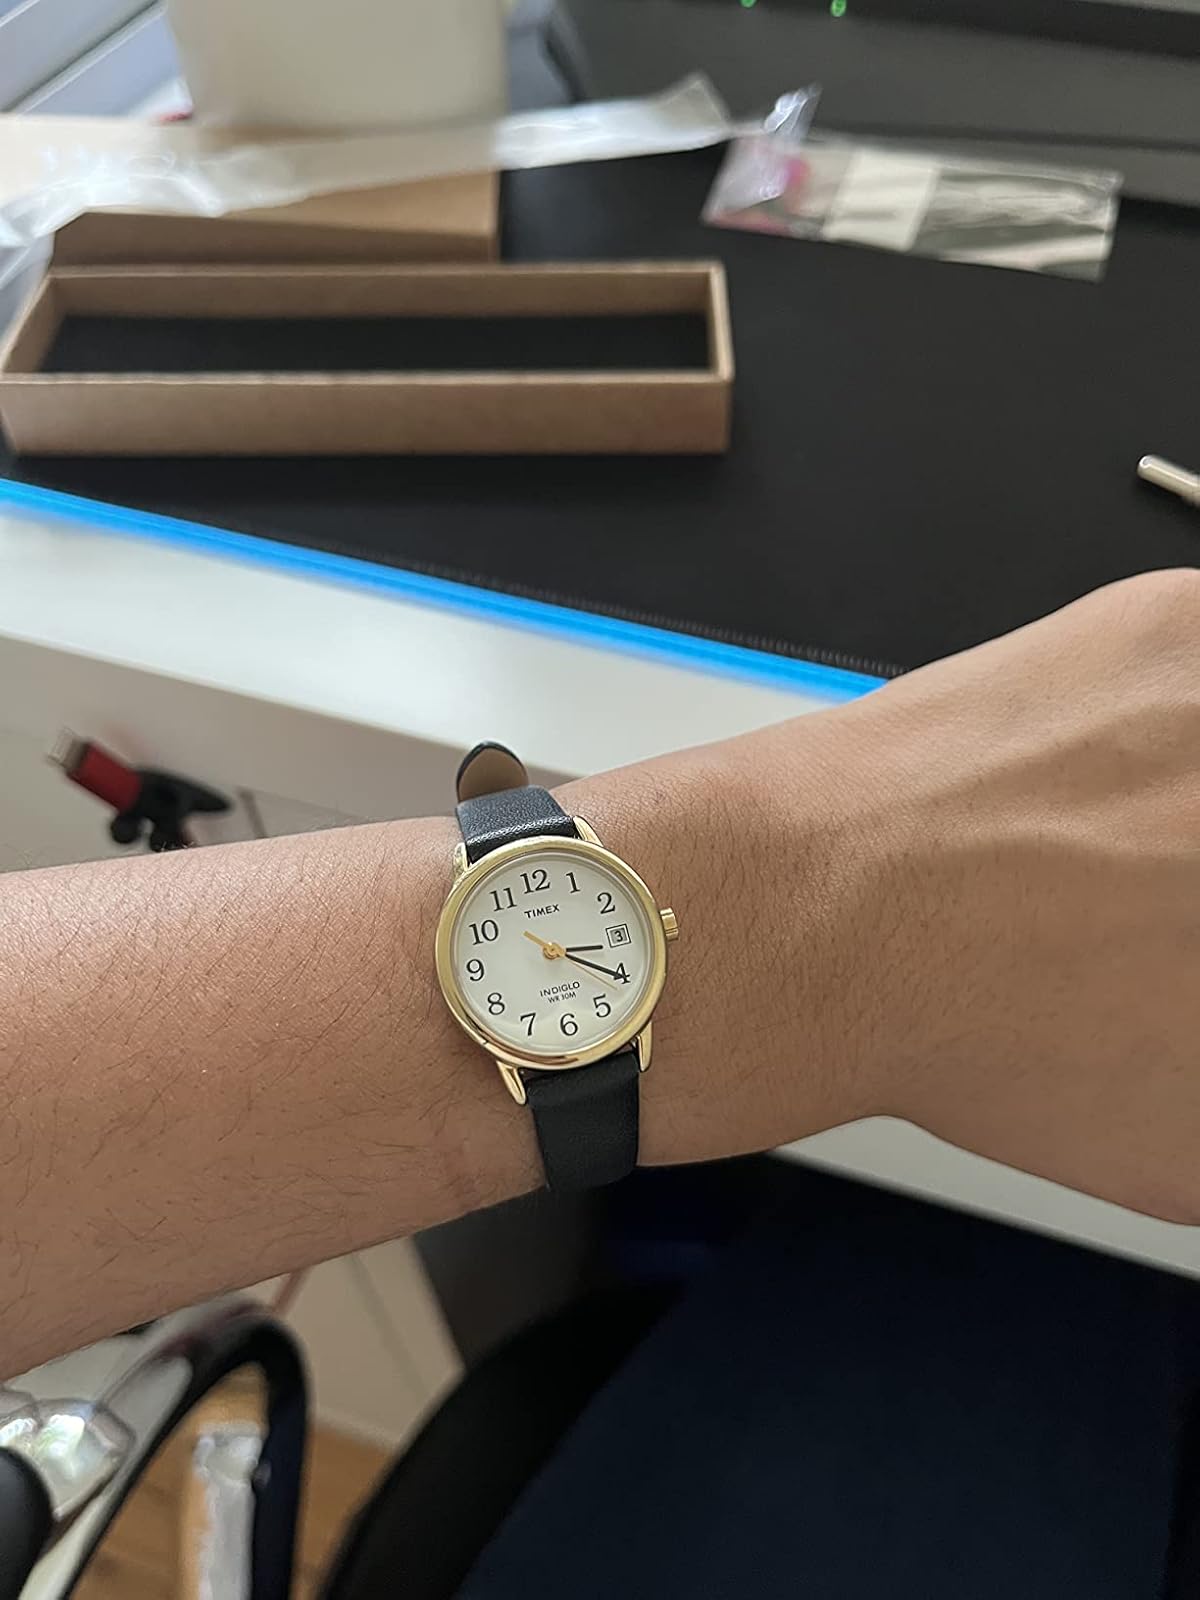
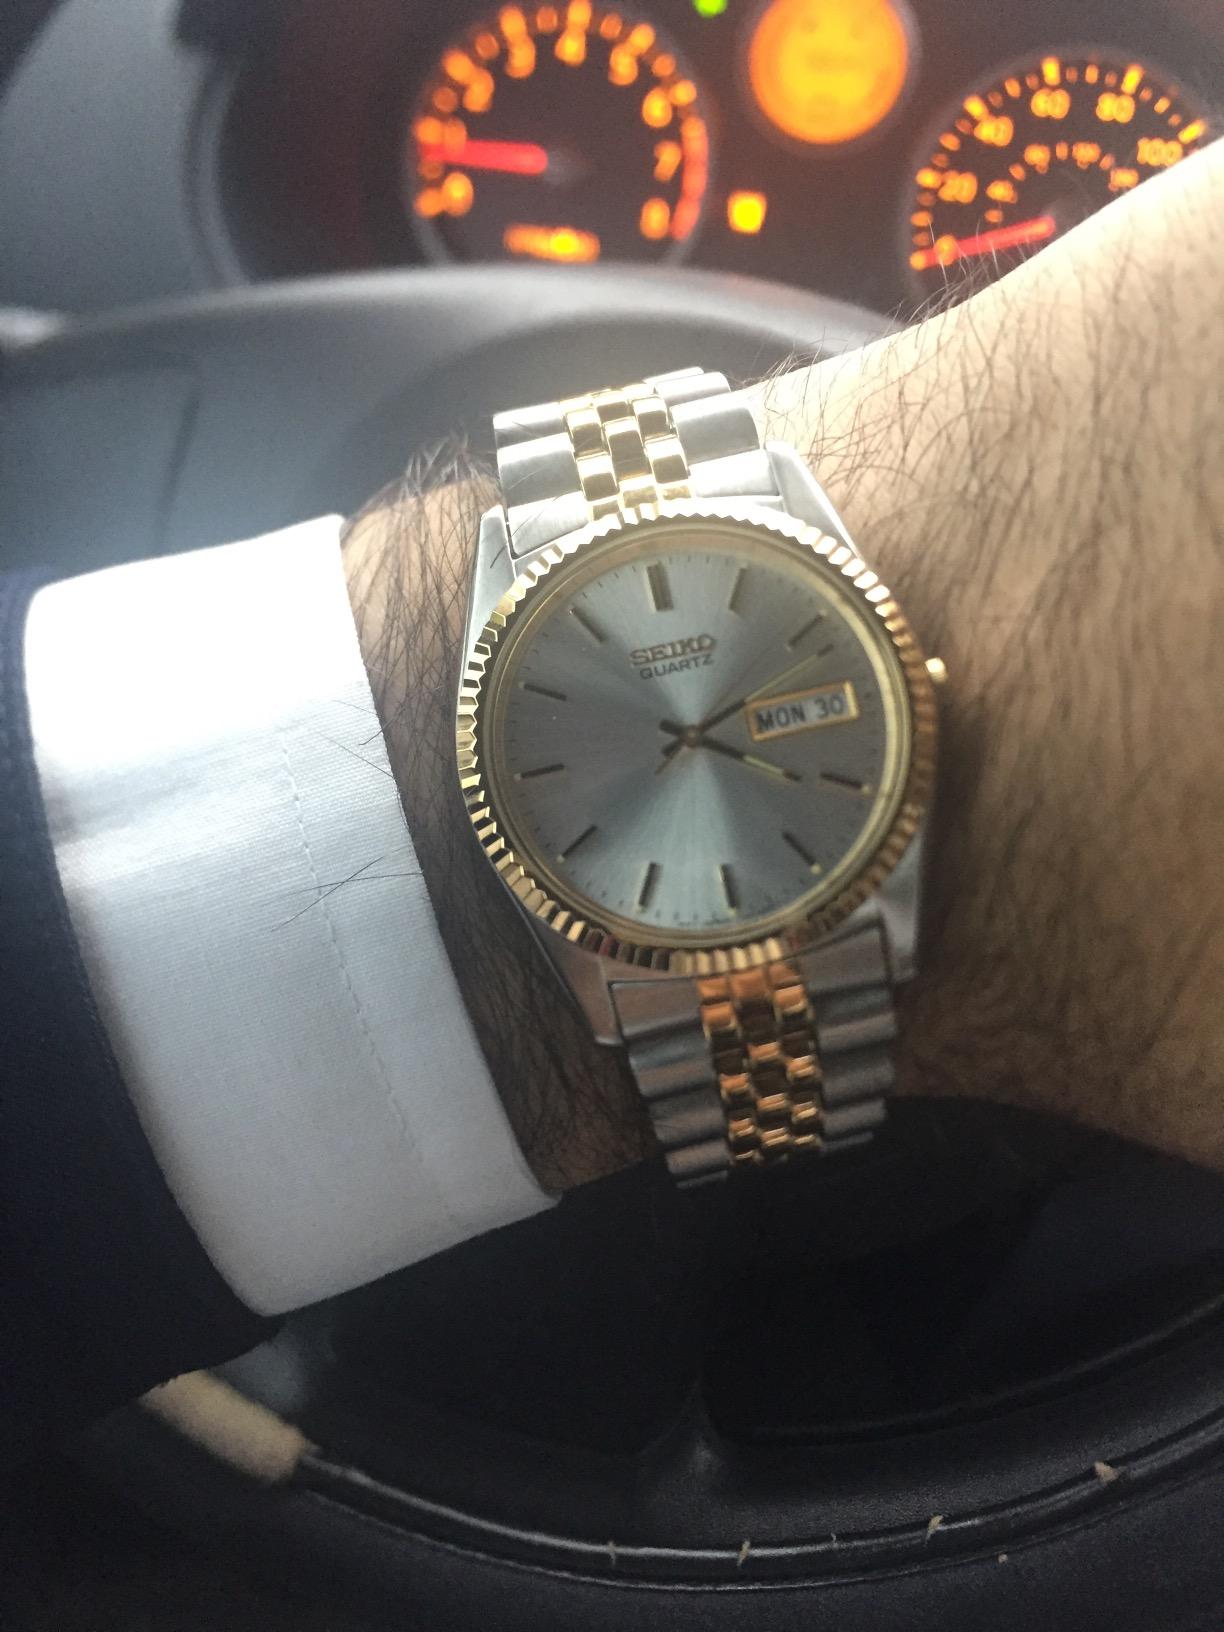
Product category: accessories_watch
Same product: no